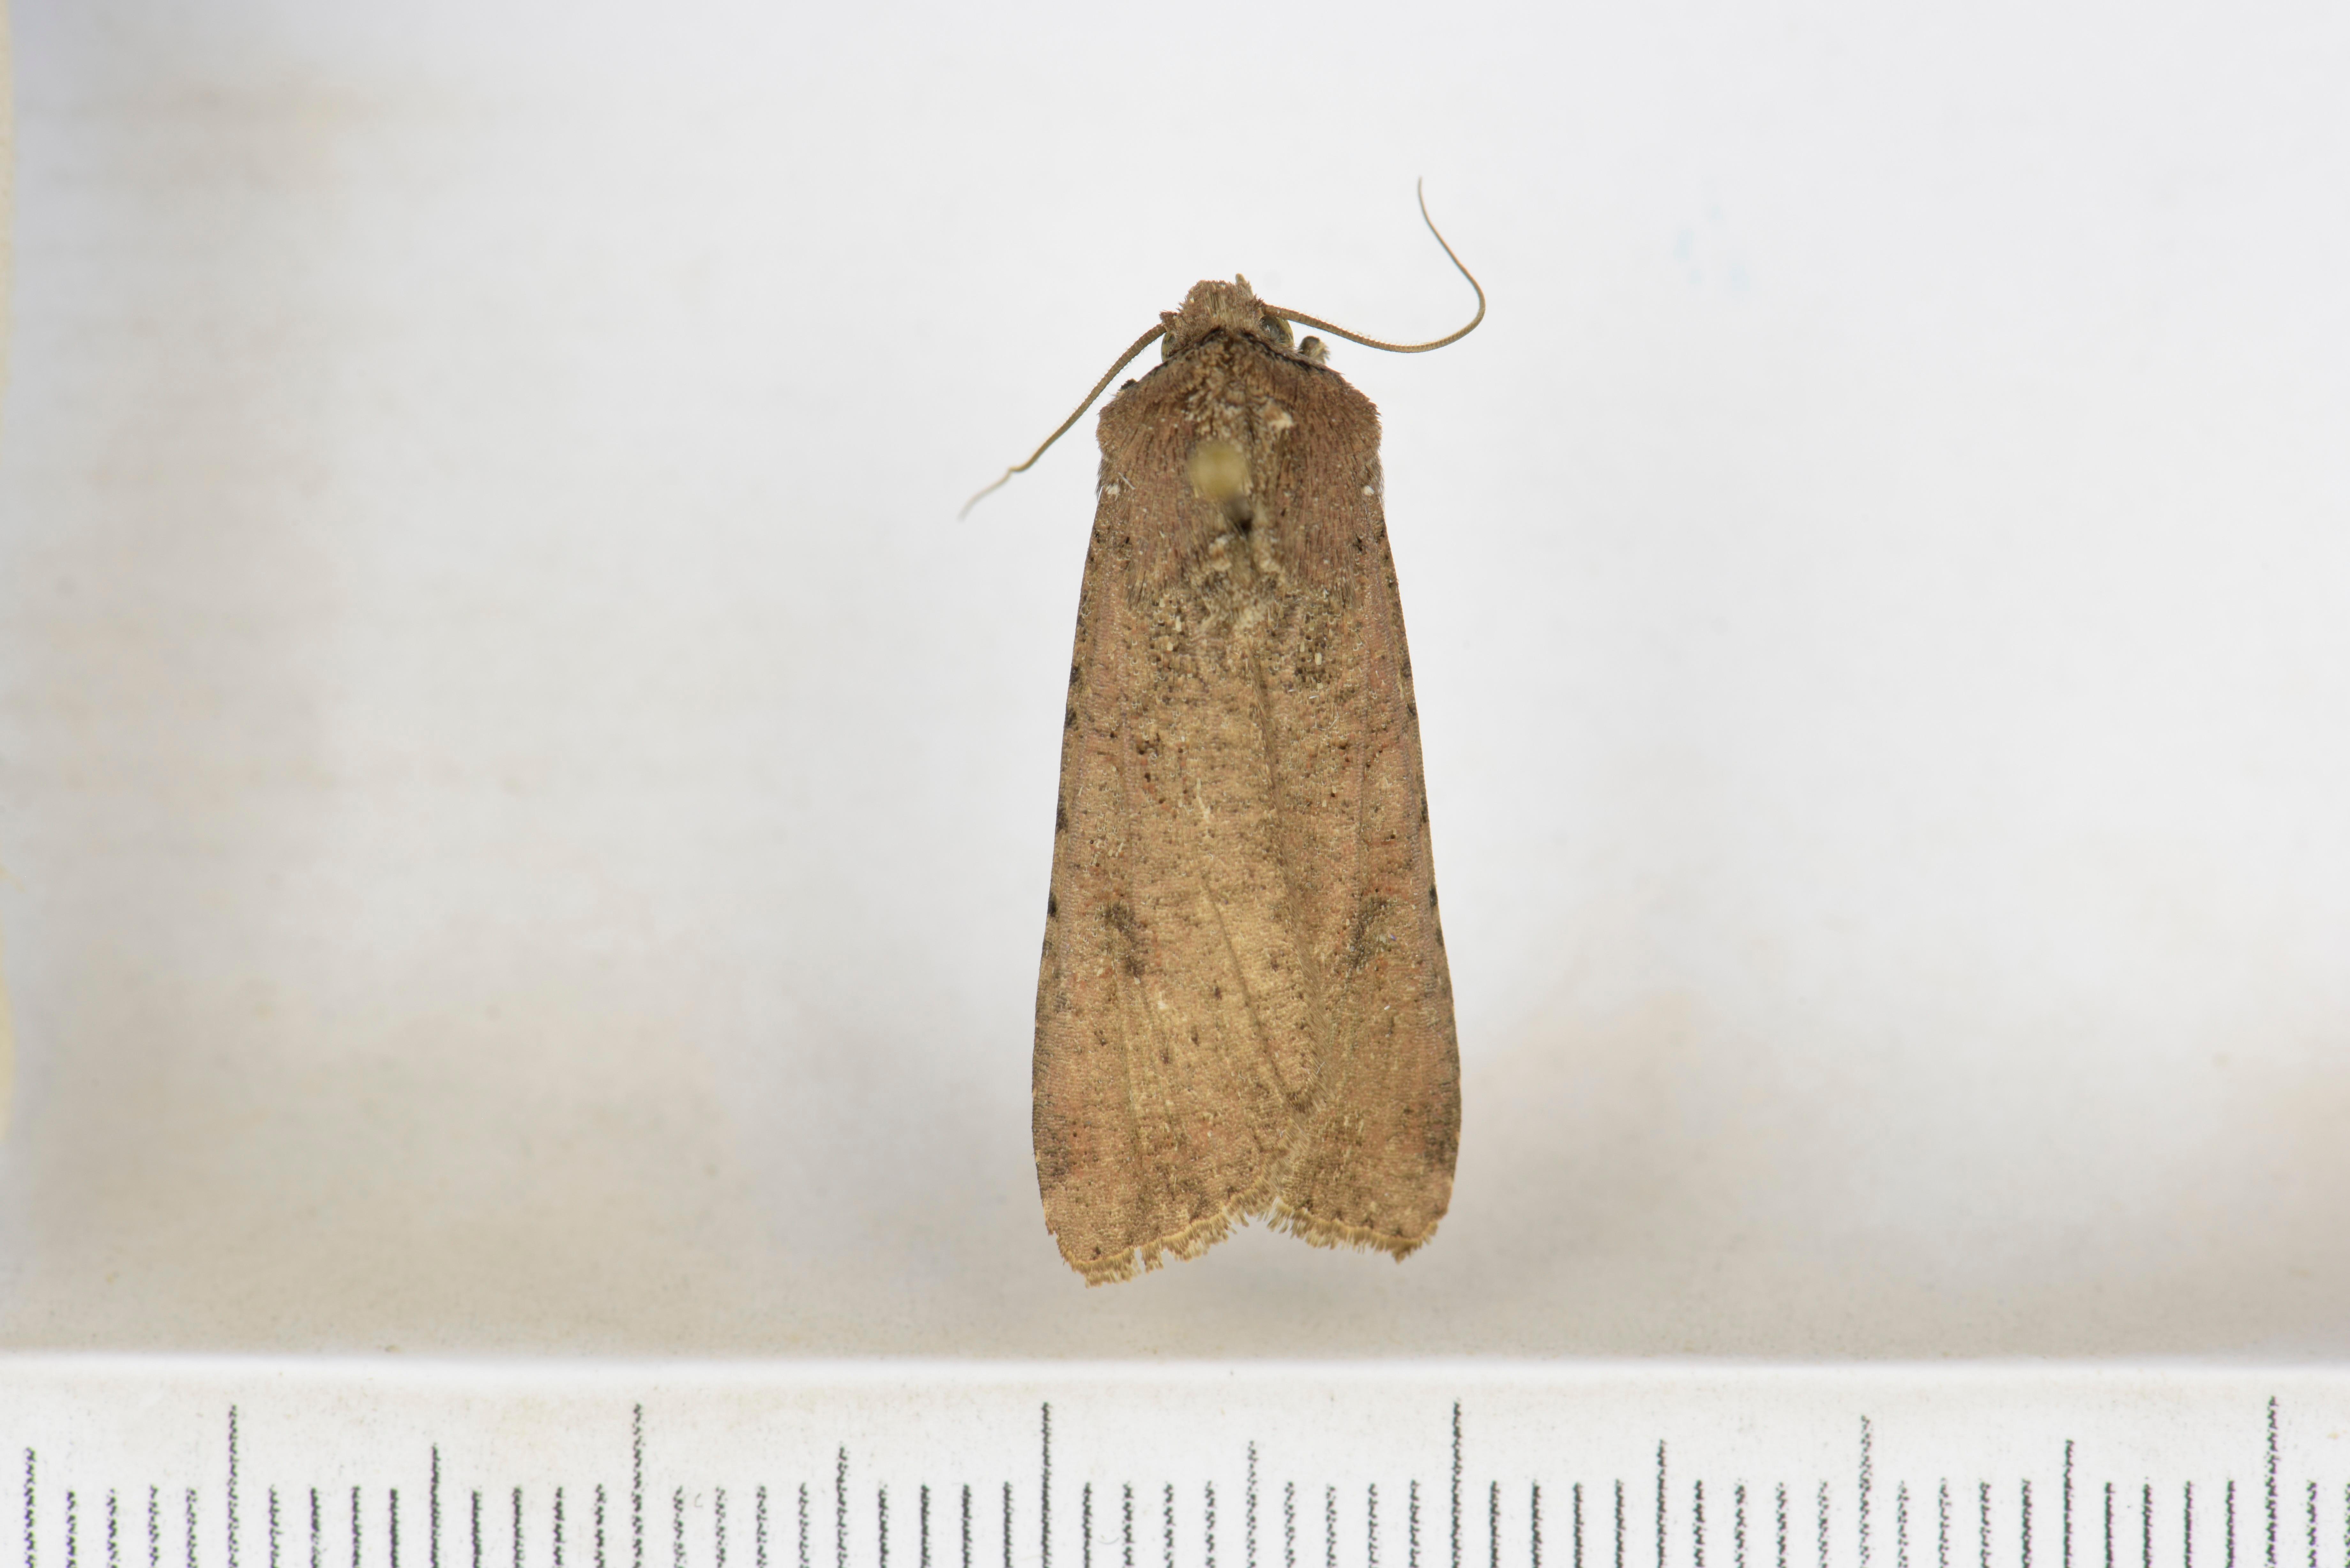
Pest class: cutworms